Jean Jannon

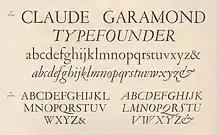
Jannon's type from an Imprimerie nationale specimen. The 'J' is a later addition.

By the nineteenth century, Jannon's matrices had come to be known as the "Caractères de l'Université" (Characters of the University). The origin of this name is uncertain. It has sometimes been claimed that this term was an official name designated for the Jannon type by Cardinal Richelieu, while Warde in 1926 more plausibly suggested it might be a garbled recollection of Jannon's work with the Sedan Academy, which operated much like a university despite not using the name. Carter in the 1970s followed this conclusion. Mosley, however, concludes that no report of the term (or much use of Jannon's type at all) exists before the nineteenth century, and it may originate from a generic term of the previous century simply meaning older or more conservative typeface designs, perhaps those preferred in academic publishing.